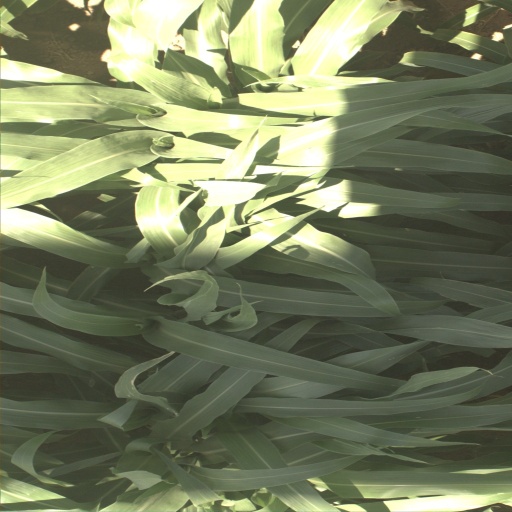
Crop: sorghum